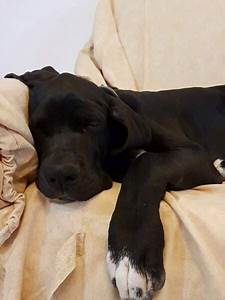
Label: dog